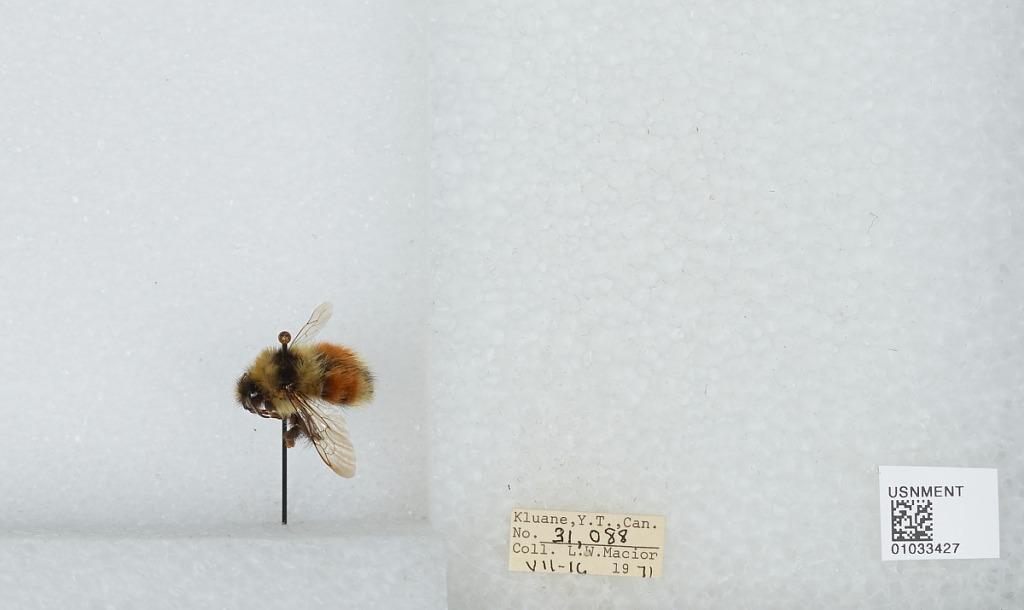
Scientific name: Bombus (Pyrobombus) sylvicola Kirby
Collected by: L. Macior
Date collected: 1971-7-16
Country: Canada
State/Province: Yukon Territory
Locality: Kluane
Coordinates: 60.75, -139.5